Lancang (ship)

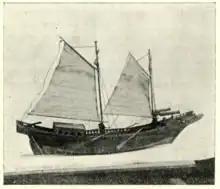
Model of Lanchang To'Aru.

The earliest mention of the "lancang" is from Julah inscription dated 844 Saka (923 AD), which explains the orders of the King Sri Ugrasena on certain rules. The inscription mentions terms for boats such as "lancang", "parahu", "jukung", "talaka", "bahitra", and "jong". It is the oldest form of boat building in the Indonesian archipelago and has been recorded in Gilimanuk, Bali. The boat builders are known as "undagi lancang". According to the "Ngantang" inscription, "lancang" were also used in Majapahit-controlled areas. The "lancang" of this era has no sails.